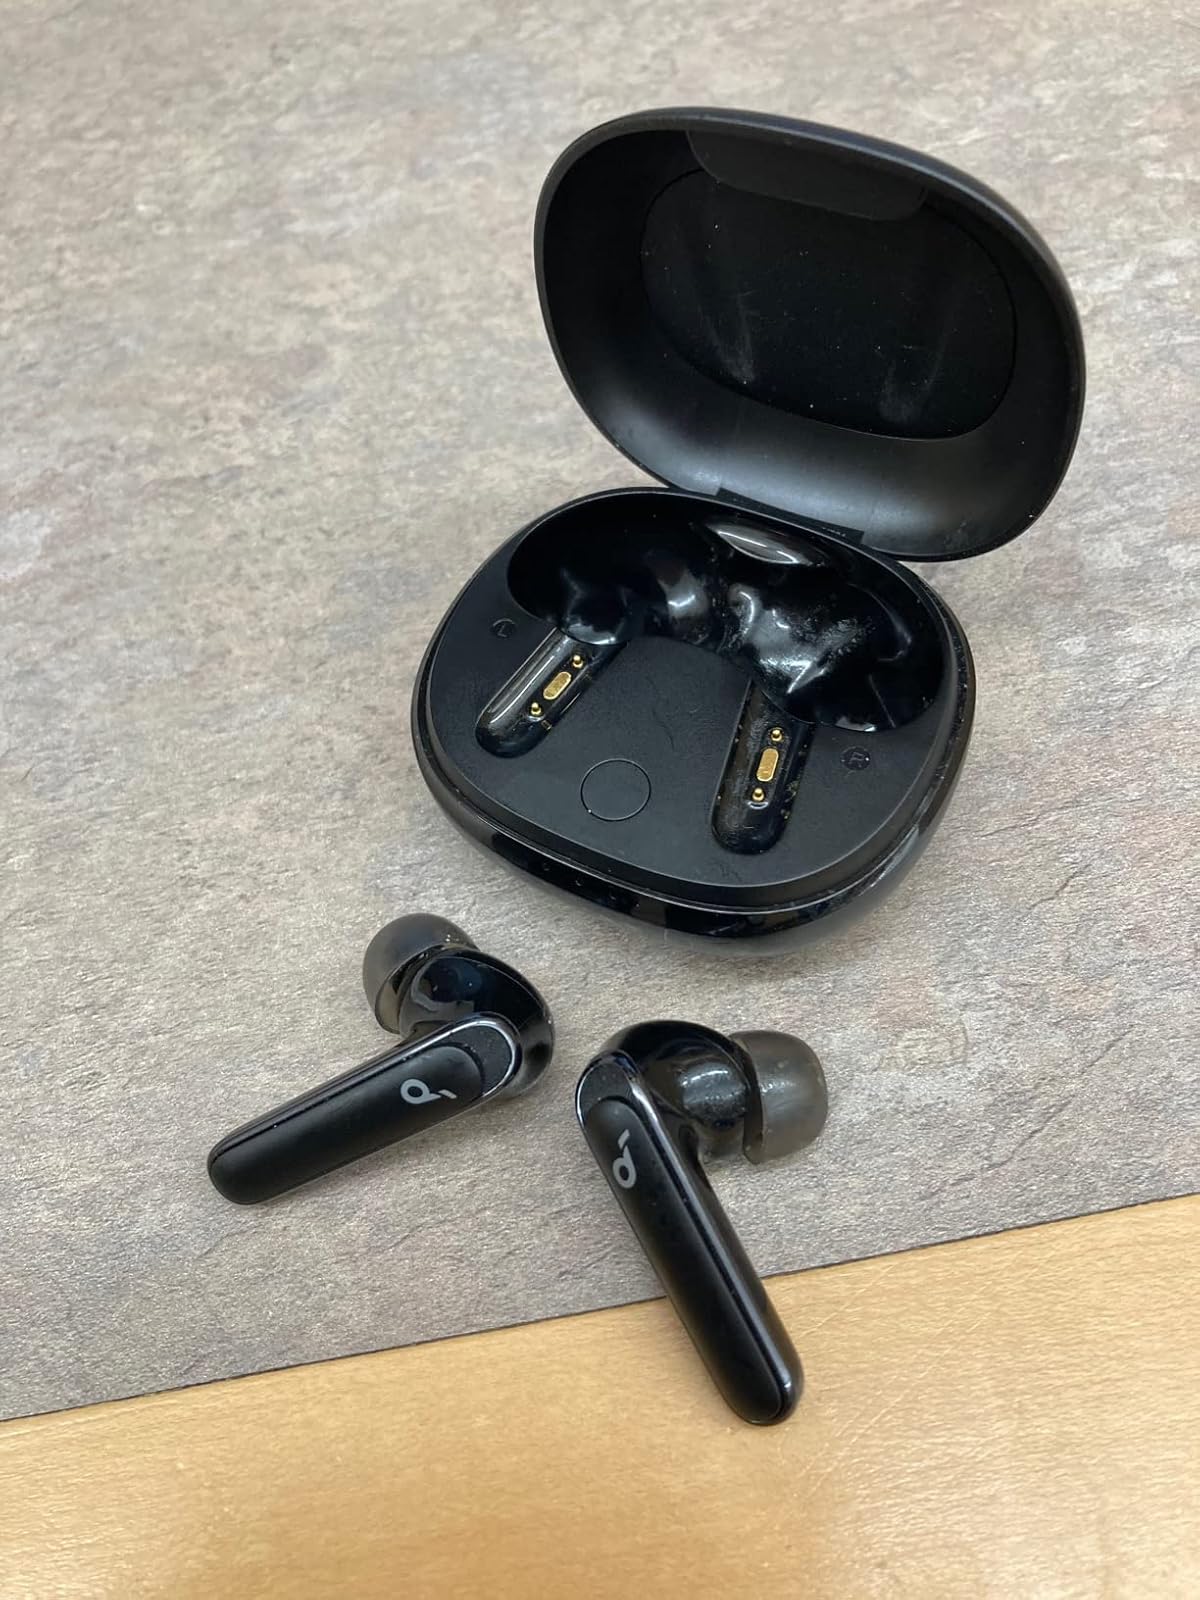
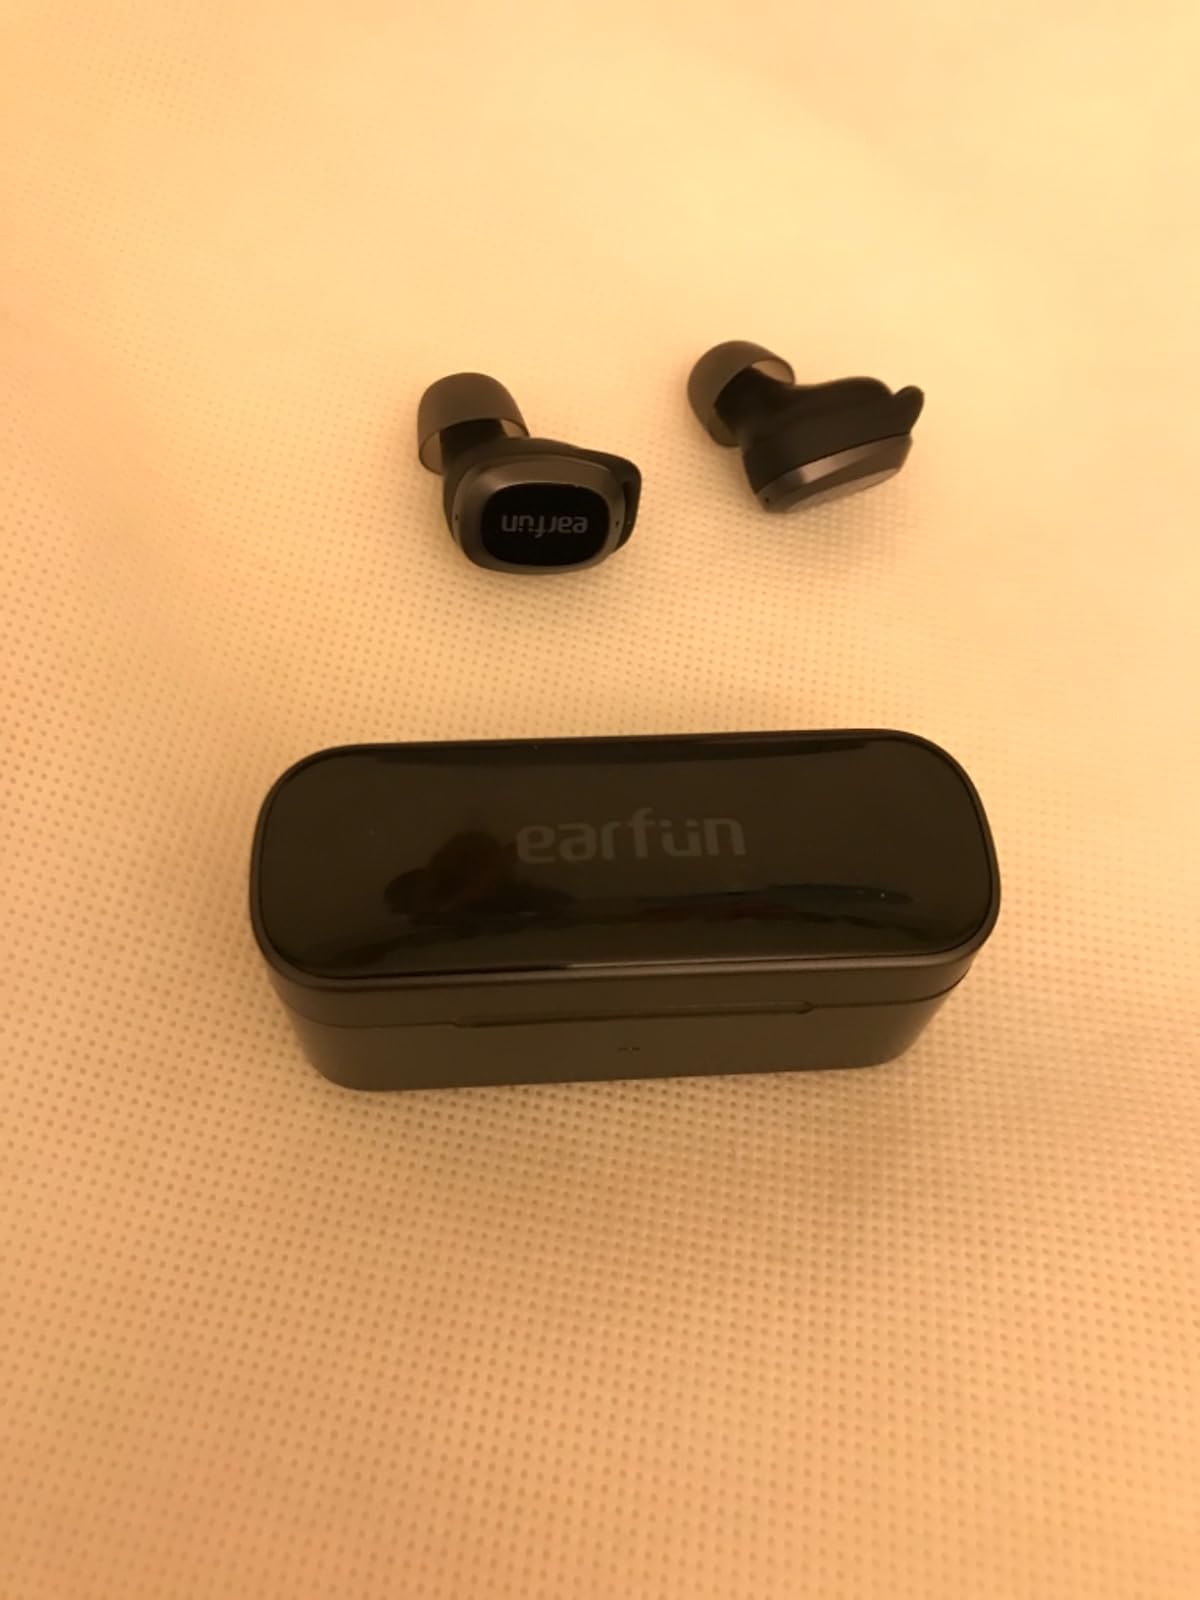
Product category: earbuds
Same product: no